Brett Talley

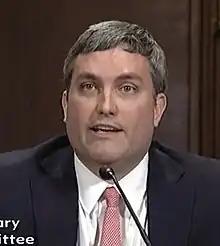
Talley in 2017

Brett Joseph Talley (born 1981) is an American lawyer and author who served as a Deputy Assistant Attorney General in the Department of Justice. In September 2017, he was nominated by President Donald Trump to fill a vacancy on the United States District Court for the Middle District of Alabama. His nomination drew controversy due to his lack of judicial experience, partisan personal blogging, and failure to disclose that he was married to Ann Donaldson, the chief of staff to White House counsel Don McGahn. He became the third judicial nominee since 1989 to receive a unanimous rating of "not qualified" from the American Bar Association. On December 13, 2017, Talley withdrew his name from consideration for the appointment.